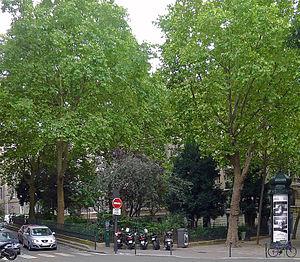
Square Joël Le Tac - Paris XVIII
La place Constantin-Pecqueur est une voie du 18ᵉ arrondissement de Paris, en France.
Joël Le Tac, né le 15 février 1918 à Paris et mort le 8 octobre 2005 à Maisons-Laffitte, est un journaliste, résistant, compagnon de la Libération, déporté et homme politique français.
Le square Joël-Le Tac est un espace vert du 18ᵉ arrondissement de Paris.